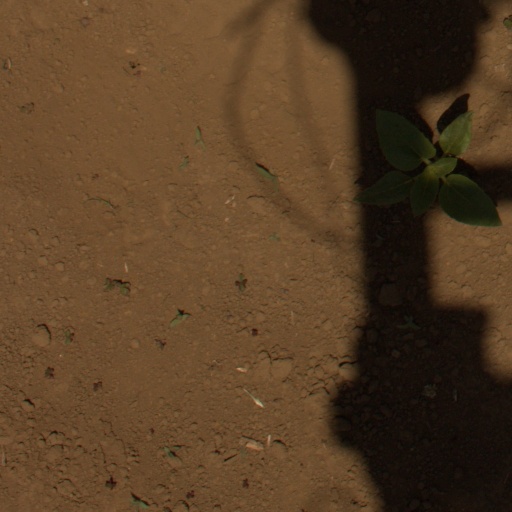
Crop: Jerusalem artichoke